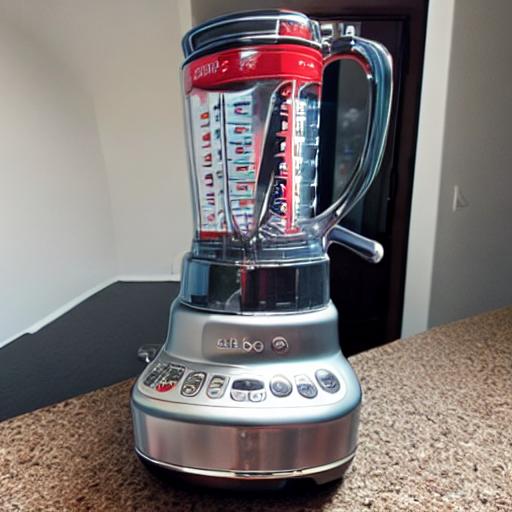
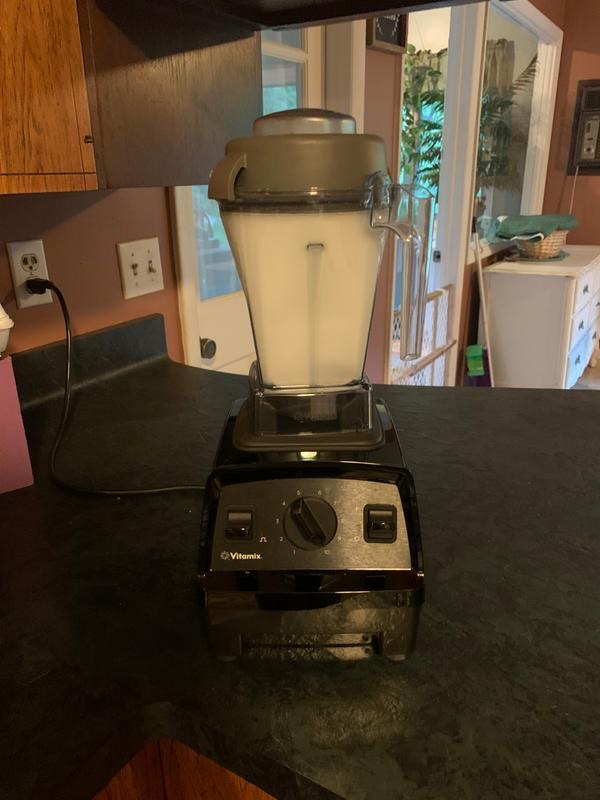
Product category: items_blender
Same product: no